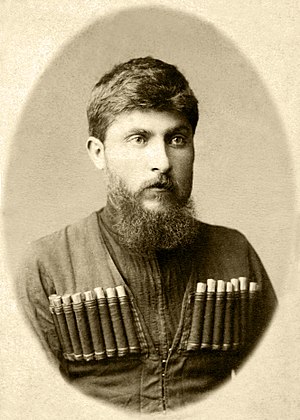
Vasja-Psjavela
Vasja-Psjavela eller Vazha-Pshavela, et pseudonym for Luka Rasikasjvili, var en stor georgisk digter, den eneste, der hidtil er blevet sammenlignet med Sjota Rustaveli.